Robert Lawson (screenwriter)

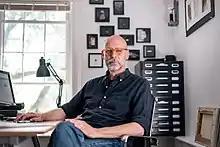
Robert Lawson (photograph by Ben Conant)

Robert Lawson is an American playwright, director, composer, screenwriter and visual artist currently living in France. Projects in process (2024) include an untitled limited series created with Jonathan Glatzer for RiffRaff Films and New Republic Pictures; a feature screenplay based on Walker Percy's "Lancelot" for Goodman Pictures; "Dream/State," a limited YA TV series based on "The Promises of Dr. Sigmundus" by Brian Keaney for Goodman Pictures. His film, What Goes Up, co-written with Glatzer and starring Steve Coogan, Olivia Thirlby, Hilary Duff, Molly Shannon and Josh Peck, was released in 2009. The film was distributed by Sony Pictures, with a DVD release on Sony Home Entertainment.